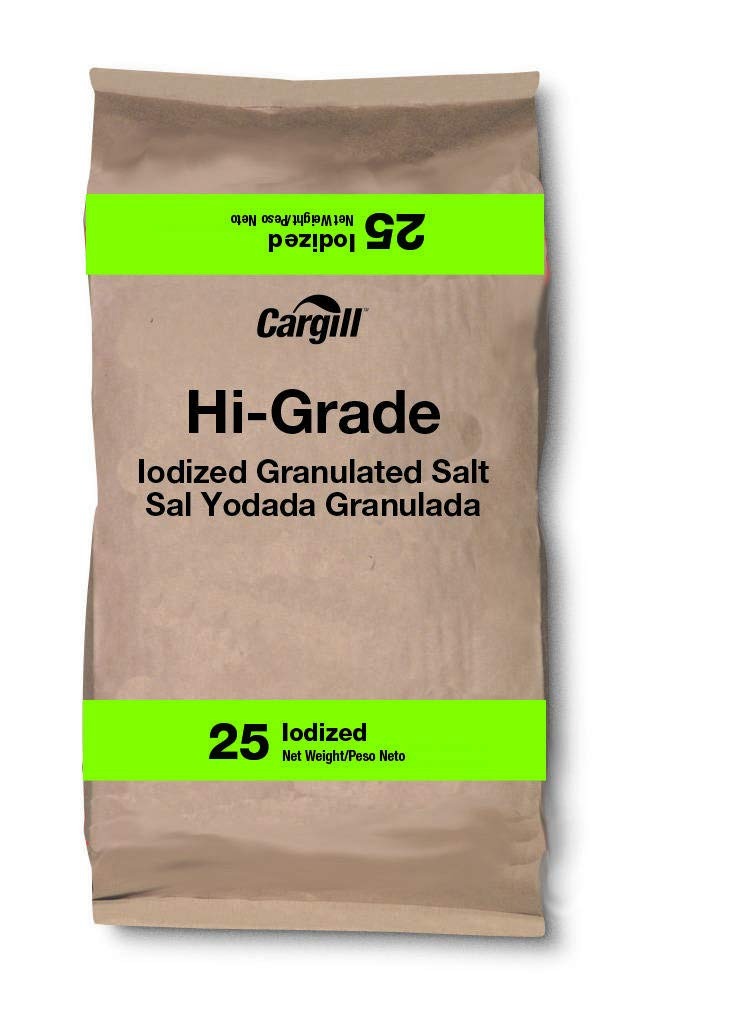
Item Name: Cargill Diamond Crystal Iodized Hi Grade Evaporated Salt 25 Pound - 1 each.
Bullet Point 1: GREAT GIFT
Bullet Point 2: 100% POLYESTHER
Bullet Point 3: BEST QUALITY AND PRICE
Bullet Point 4: REALLY CUTE
Bullet Point 5: GREAT DESIGN AND COLORS
Product Description: Cargill Diamond Crystal Iodized Hi Grade Evaporated Salt 25 Pound -- 1 each. For use in a variety of food-processing applications. Additive free.
Value: 1.0
Unit: Count

Price: 41.14